Far-right politics in Finland

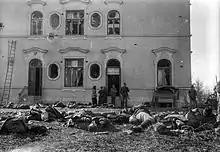
Murdered leftists in Tampere.

The FRM and other far-right nationalist parties organize an annual torch march demonstration in Helsinki in memory of the Finnish SS-battalion on the Finnish independence day which ends at the Hietaniemi cemetery where members visit the tomb of Carl Gustaf Emil Mannerheim and the monument to the Finnish SS Battalion. The event is protested by antifascists, leading to counter-demonstrators being violently assaulted by FRM members who act as security. The demonstration attracted close to 3,000 participants according to the estimates of the police and hundreds of officers patrolled Helsinki to prevent violent clashes. The march is attended and promoted by the Finns Party while it is condemned by left-wing parties. Iiris Suomela of the Green League characterized it as "obviously neo-Nazi" and expressed her disappointment in it being attended by such a large number of people.